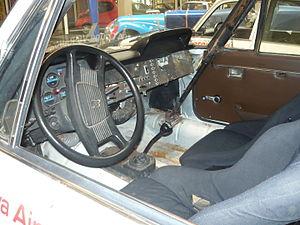
Intérieur de la Peugeot 504 V6 (1978) de Jean-Pierre Nicolas du Safari Rally
Jean-Claude Lefebvre est un pilote et copilote français, né le 7 janvier 1945 à Nanterre.
Jean-Pierre Nicolas est un pilote de rallye français né le 22 janvier 1945 à Marseille, vice-champion du monde des conducteurs 1978 WRC, participant au Championnat du monde des rallyes de 1973 à 1984, année où il achève sa carrière de pilote sur Peugeot 205 Turbo 16.